Barcelona Biomedical Research Park

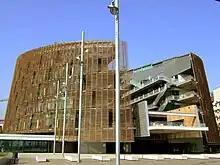
The main building of the PRBB viewed from the south

The Barcelona Biomedical Research Park ("PRBB") is an agglomeration of six public research centres and is located alongside the Hospital del Mar de Barcelona. The PRBB is the product of an initiative launched by the Government of Catalonia, the City Council of Barcelona and the Pompeu Fabra University (UPF), which aims to promote research and collaboration between closely related fields. Each centre works independently in its own field and a management group, the PRBB Consortium, is responsible for managing the building and facilities, in addition to coordinating joint scientific research activities among the various centres. About 1,400 people are employed in the PRBB, making it one of the largest biomedical research clusters in the south of Europe. The centre was opened in May 2006.